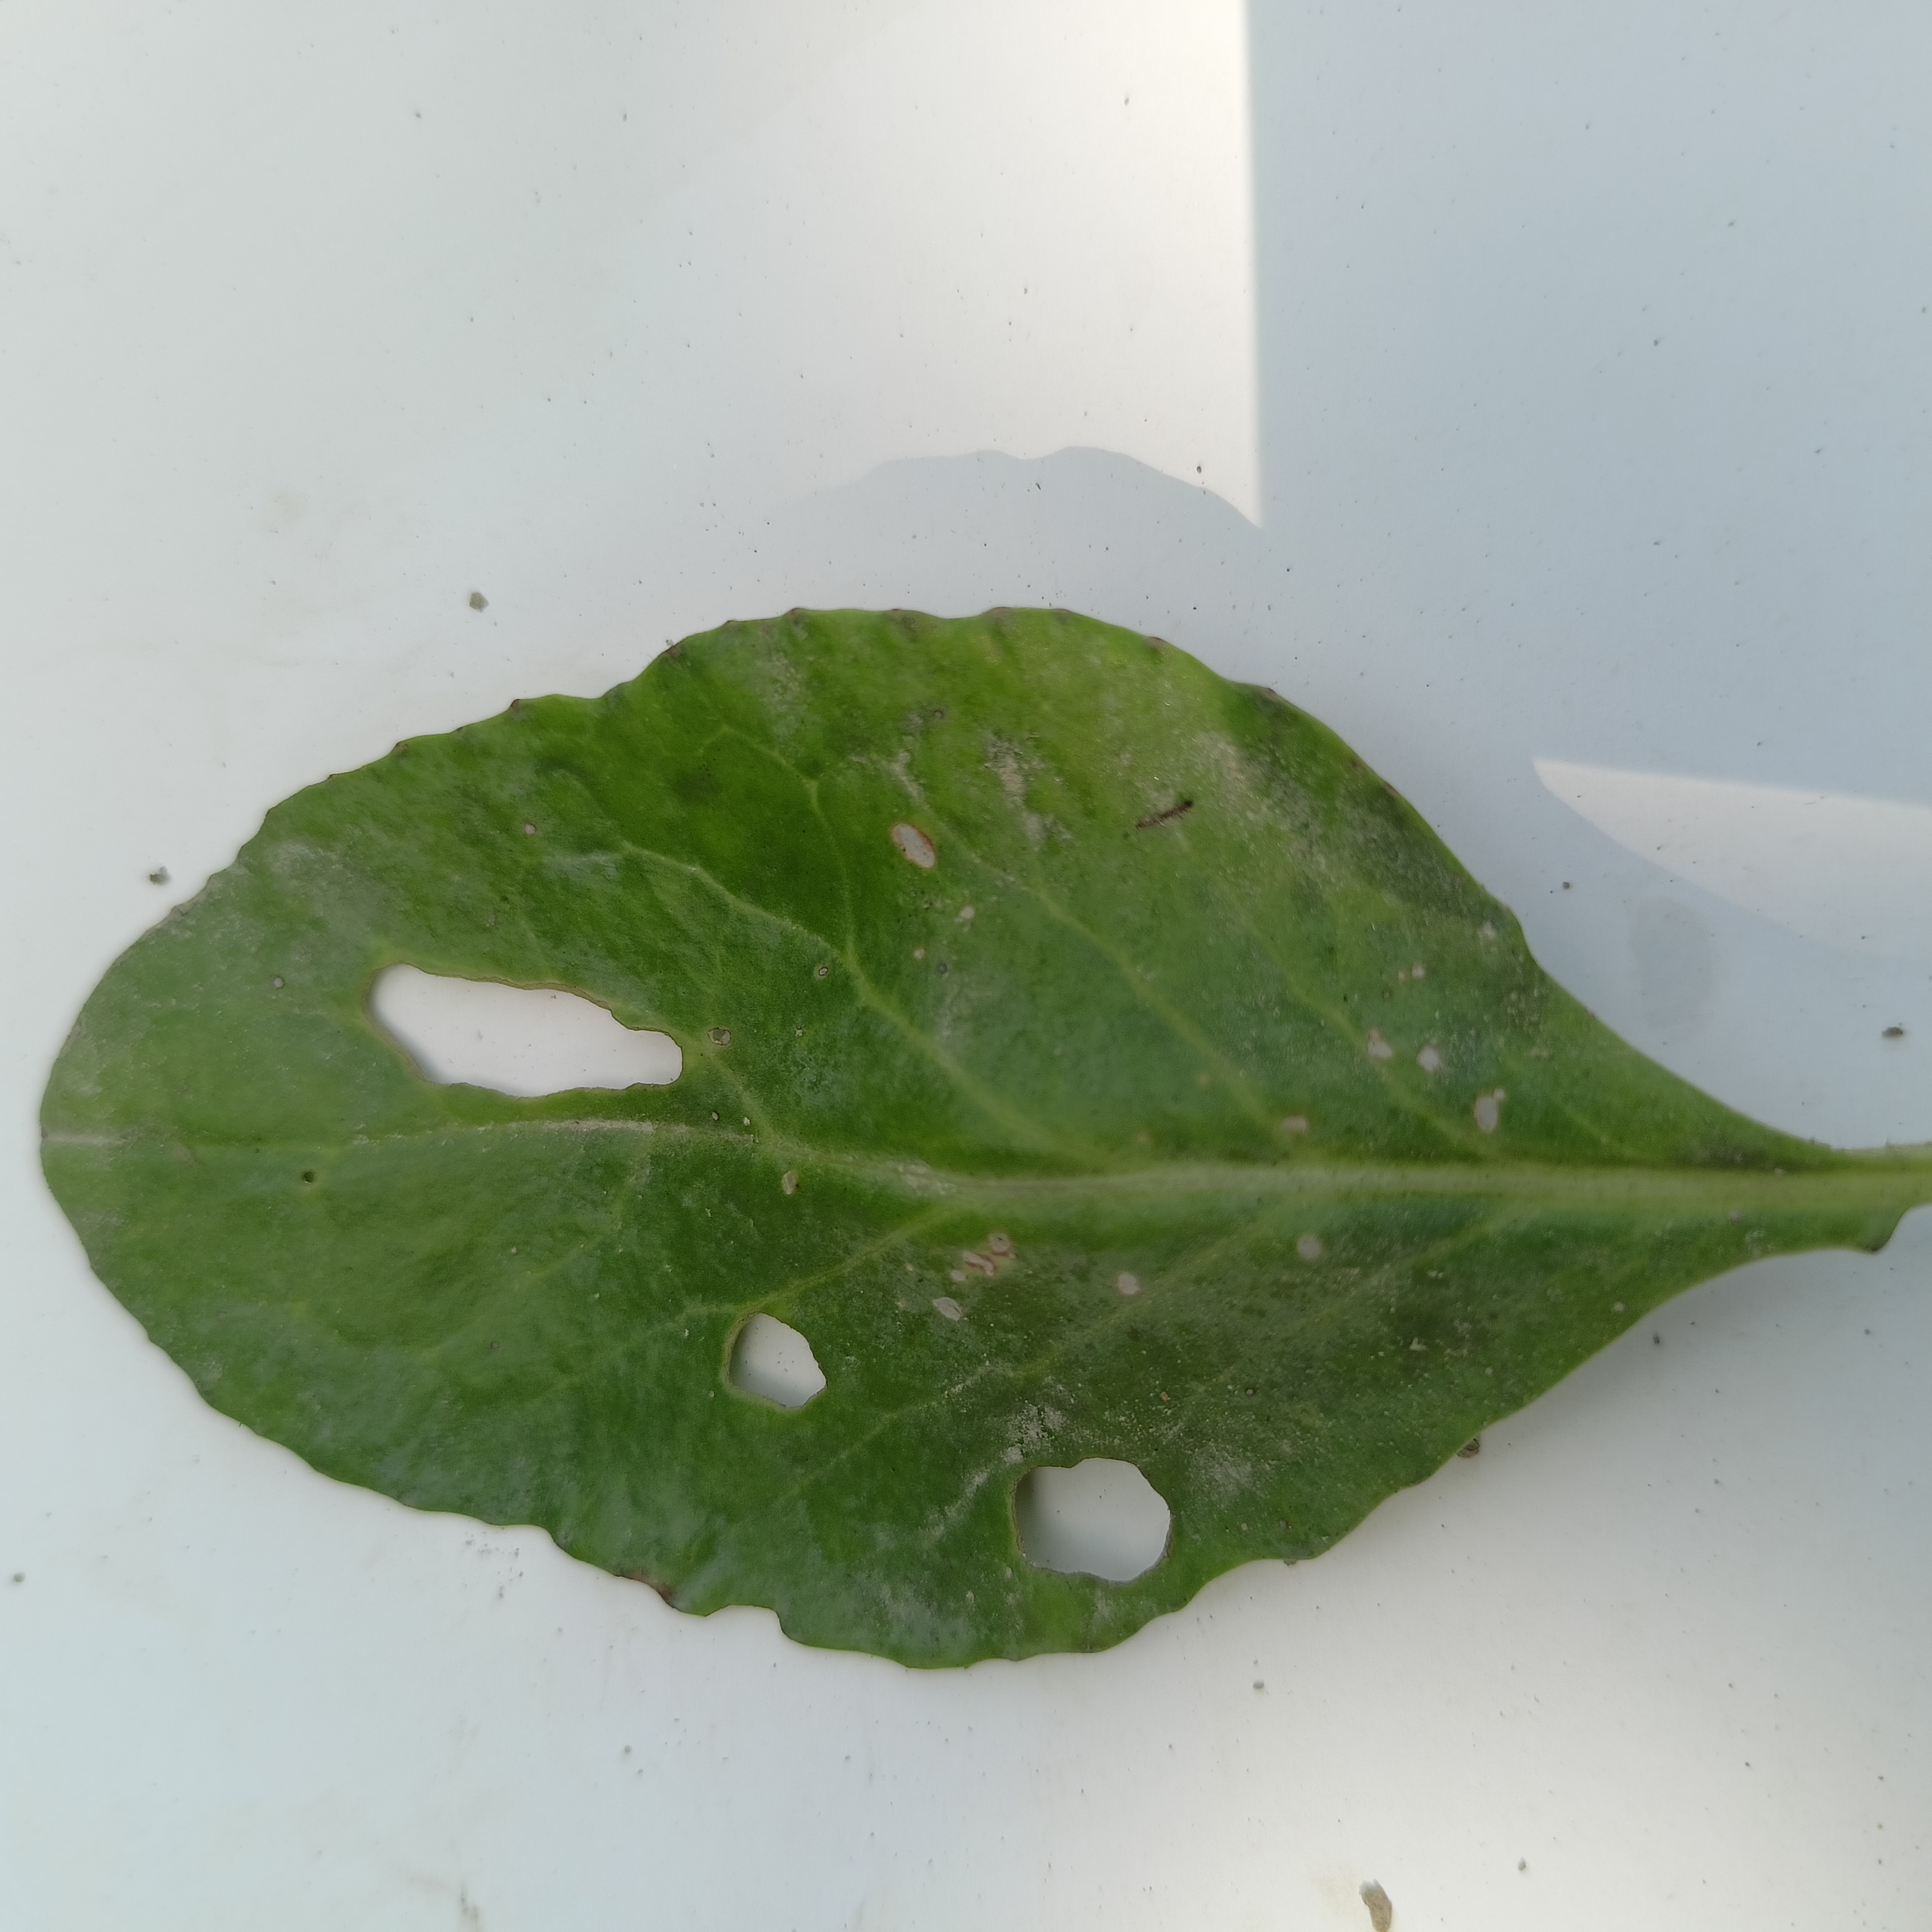
Label: Insect Hole